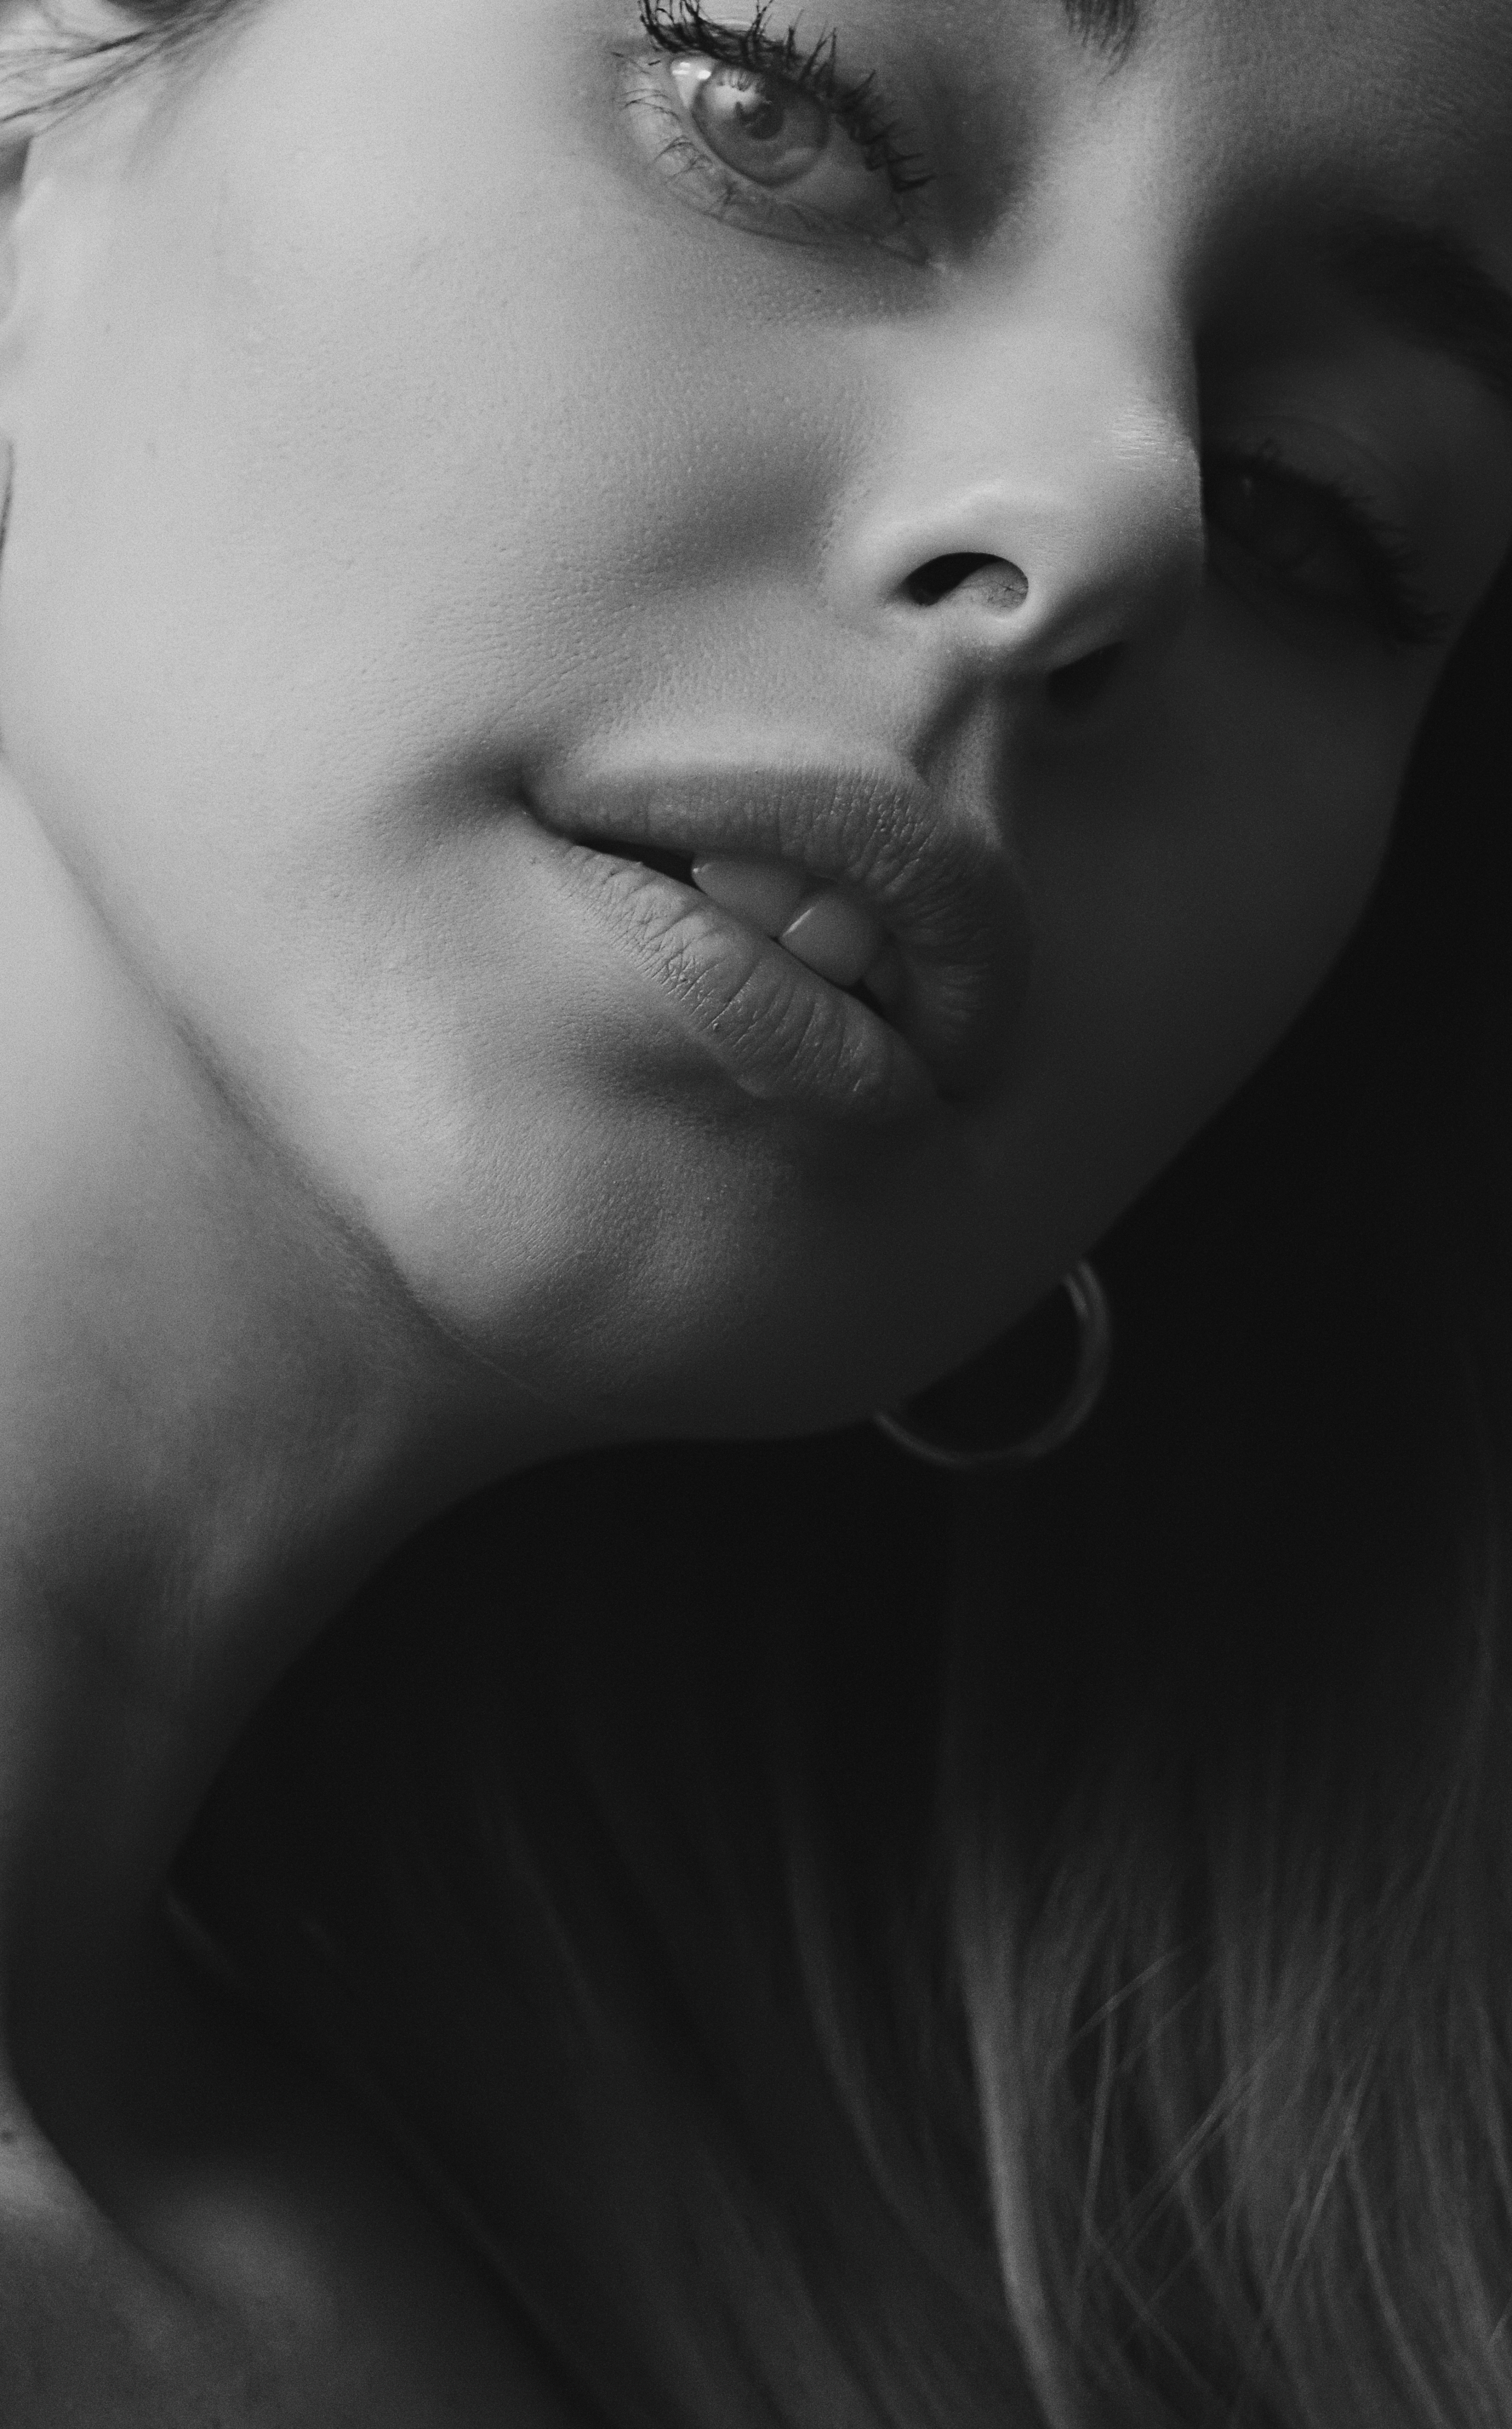
girl, portrait, retro, face, beautiful, look, studio, monochrome, donate, nose, cheek, skin, head, lip, eyebrow, eye, eyelash, mouth, human body, ear, flash photography, jaw, iris, gesture, black and white, style, smile, happy, beauty, selfie, long hair, monochrome photography, close up, chest, bangs, darkness, eyewear, child, portrait photography, flesh, fur, photo shoot, retro style, love